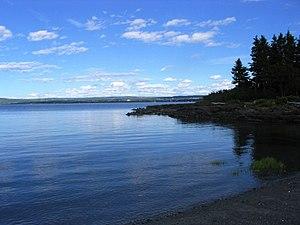
Photographie prise à l'Île aux Basques depuis l'Anse d'en Bas.
Le refuge d'oiseaux de l'Île aux Basques est une aire protégée du Canada et l'un des 28 refuges d'oiseaux migrateurs situés dans la province de Québec. Ce refuge a pour mission de protégée un site de nidification de l'Eider à duvet et colonies de goélands et de Cormoran à aigrettes. Ce site est la propriété et est administré par la Société Provancher d'histoire naturelle du Canada.
Le Canada possède plusieurs aires protégées qui sont protégées principalement par quatre sources : le gouvernement fédéral, les provinces, les municipalités et certains organismes privés. La première aire protégée du Canada fut le parc national de Banff en 1885, suivi par le refuge d'oiseaux du lac de la Dernière-Montagne en 1887. Quant aux provinces, le premier parc provincial fut celui d'Algonquin en 1893, suivi du Mont-Tremblant en 1894. À la fin de 2009, les 5 359 aires protégées du Canada protégeaient 1 000 491 km², soit 9,89 % du territoire.